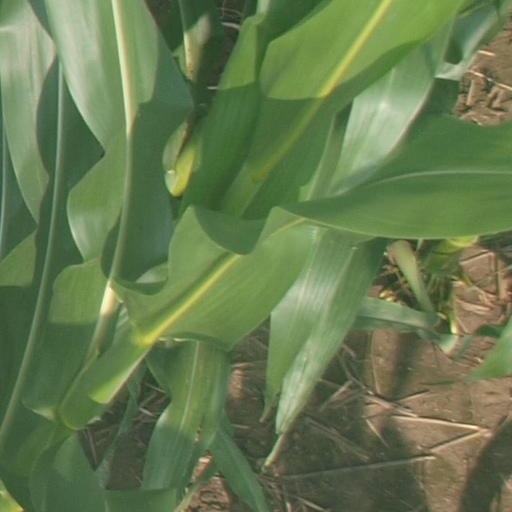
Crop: maize; corn